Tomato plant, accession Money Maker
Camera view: horizontal (90 deg, fisheye); turntable rotation: 0 degrees
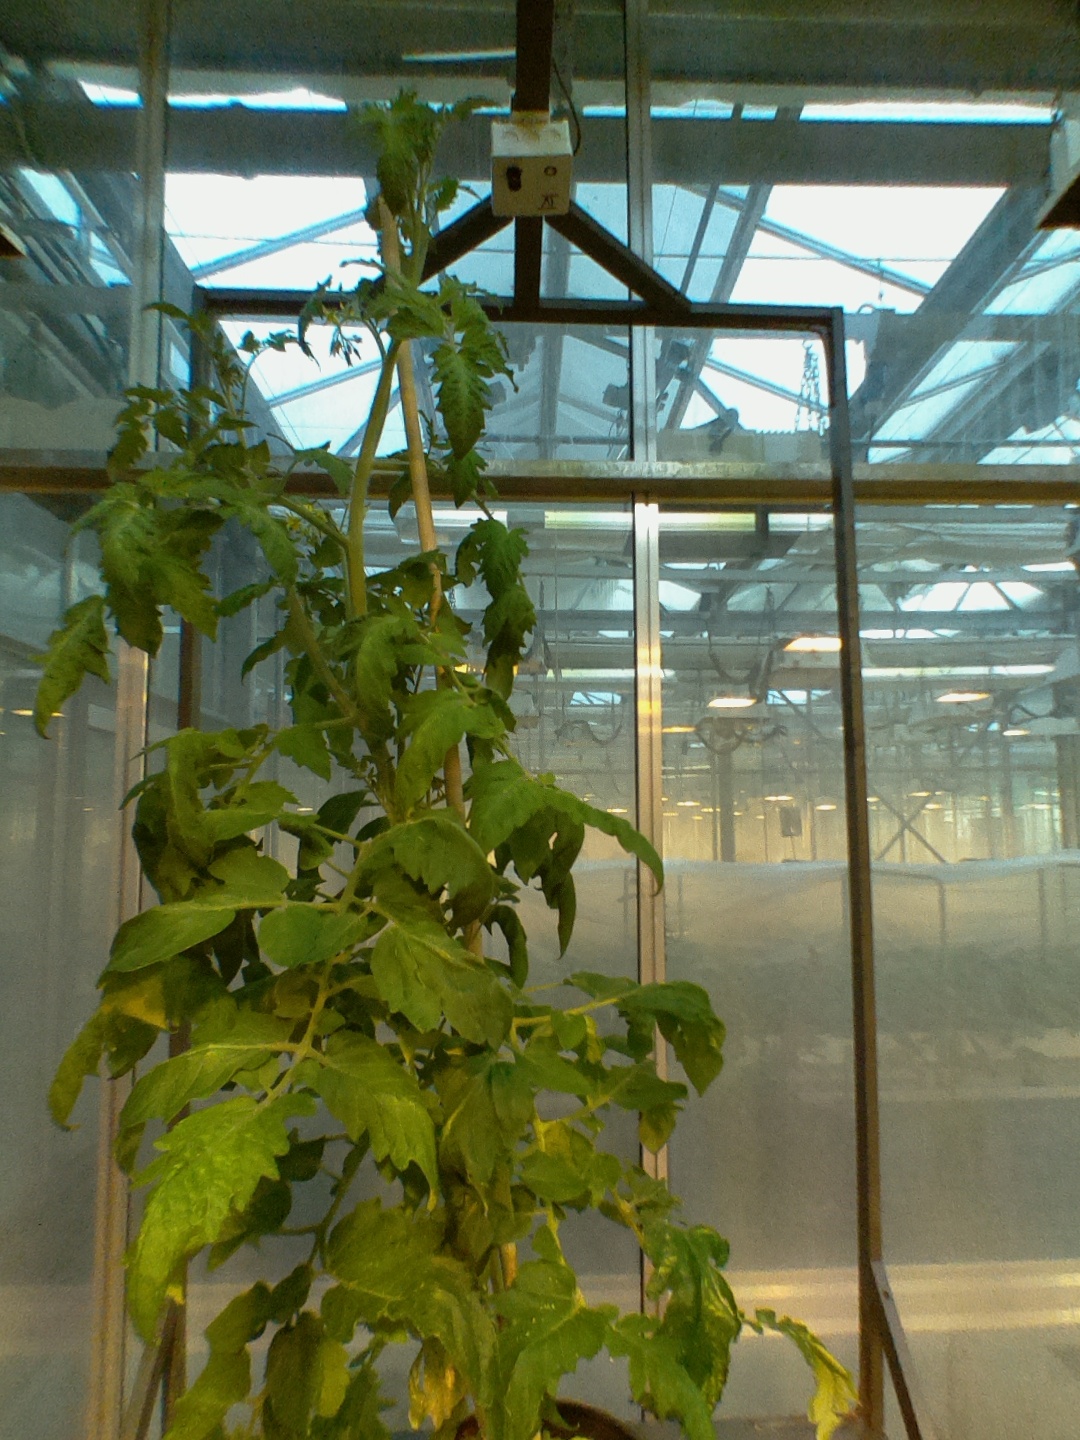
BBCH growth stage 70: Fruits at the main stem or branches visibles